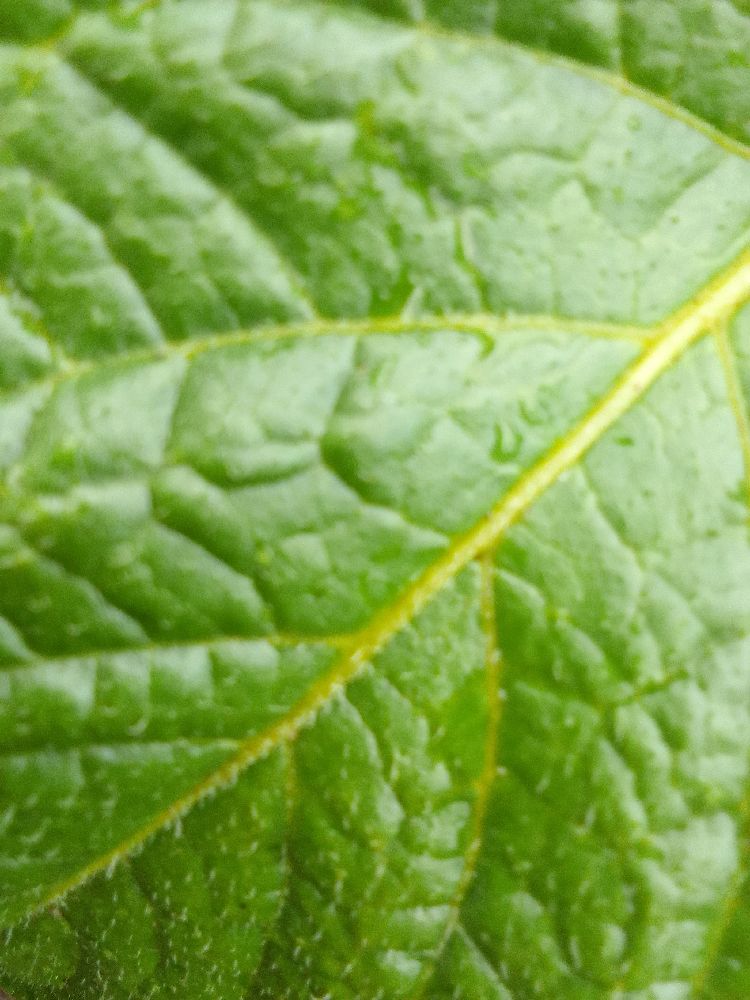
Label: Healthy